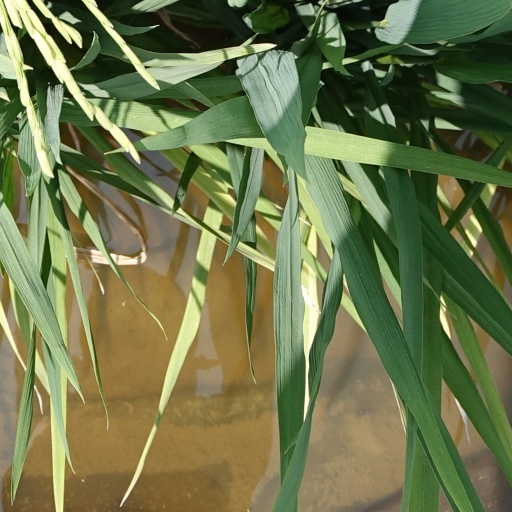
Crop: rice